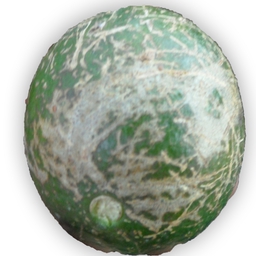
Plant part: fruit
Disease: scab